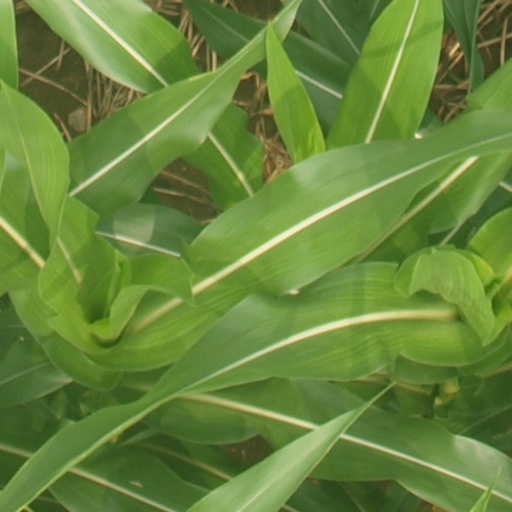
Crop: maize; corn